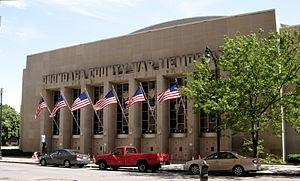
Le War Memorial at Oncenter est une salle omnisports située à Syracuse dans l'État de New York. Il a été construit en 1951. Sa capacité est de 8000 places et de 6230 places pour les matchs de hockey sur glace.